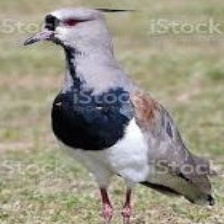
Species: ANDEAN LAPWING
Scientific name: VANELLUS RESPLENDENS